Snaefell Mine

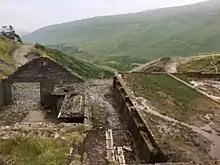
A view across the washing floors of the Great Snaefell Mine

The mine was worked by a main shaft, which followed the dip of the vein. The shaft was rectangular, and divided into three compartments: the middle one was the ladderway; one other compartment was used for winding ore, and the other compartment for the pump and the compressed air pipes. The ore would be wound up in a rough wooden kibble.